Portrait of Dr. Gachet

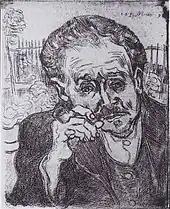
"Portrait of Dr Gachet with Pipe", May 1890 etching, 18 cm × 15 cm (Van Gogh's only etching)

There is a second version of the portrait which was owned by Gachet himself. In the early 1950s, along with the remainder of his personal collection of Post-Impressionist paintings, it was bequeathed to the Republic of France by his heirs.